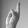
ASL letter: R